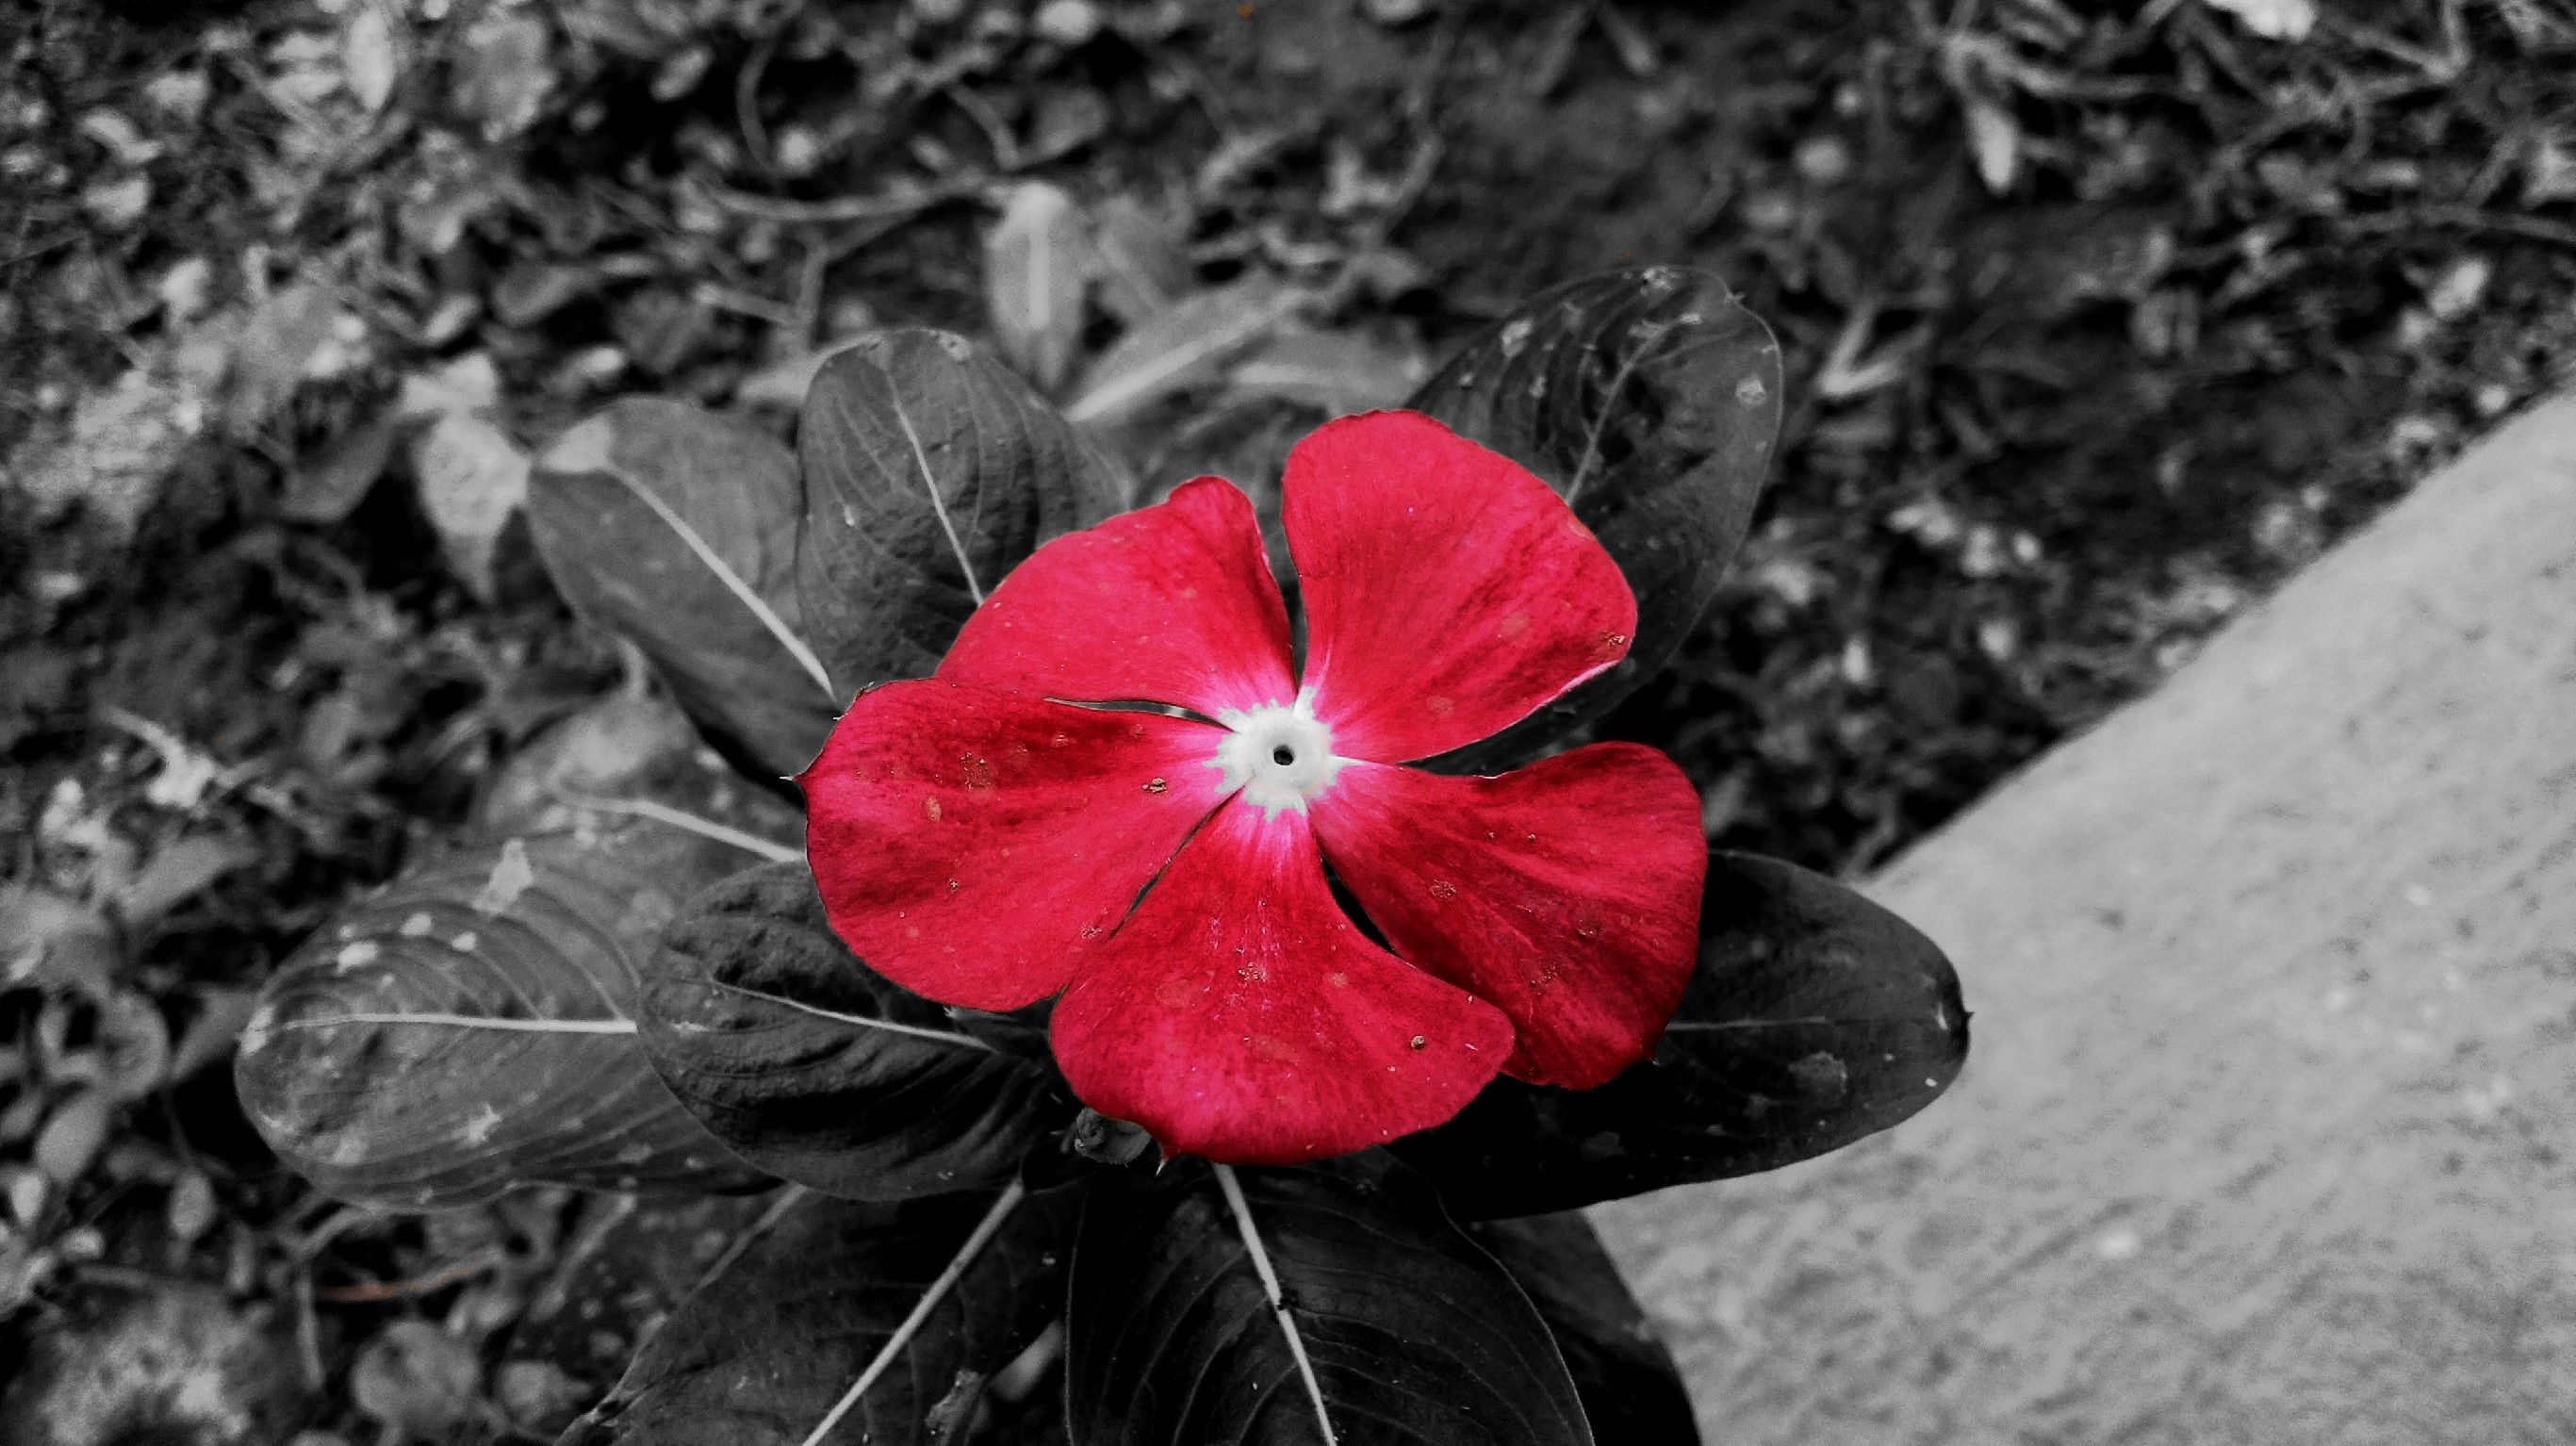
nature, black and white, plant, white, photography, leaf, flower, petal, bloom, wild, red, botany, black, monochrome, flora, freshness, flowers, close up, red flower, wild flowers, poppy flower, violet, horizontal, decorated, poppy, flowery, macro photography, white background, flowering plant, delicate flower, beauty of nature, monochrome photography, land plant, wild flowers flower, primer plano